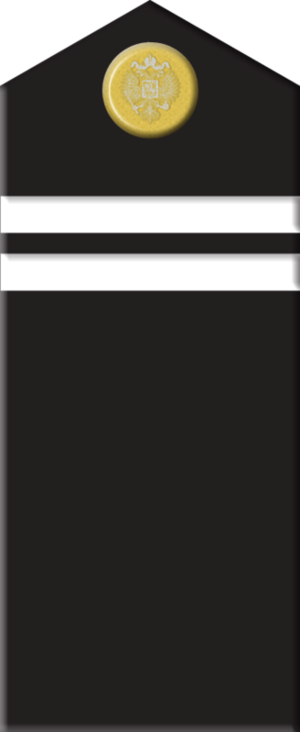
La Marine impériale russe fait référence à la flotte de l'Empire de Russie avant la révolution d'Octobre de 1917.